Félix-Gabriel Marchand

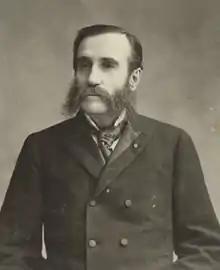
Marchard, c. 1900

Félix-Gabriel Marchand (January 9, 1832 – September 25, 1900) was a journalist, author, notary and politician in Quebec, Canada. He was the 11th premier of Quebec from May 24, 1897, to September 25, 1900.